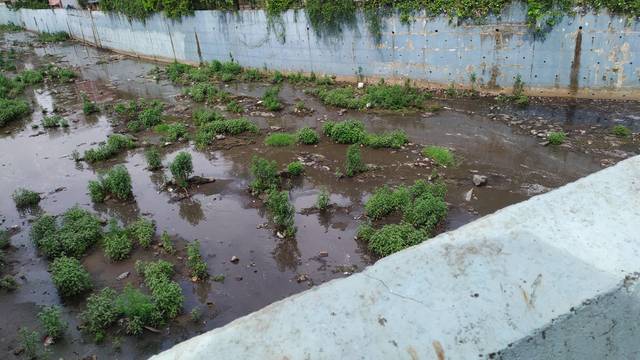
Region: India
Coordinates: 19.237, 72.863